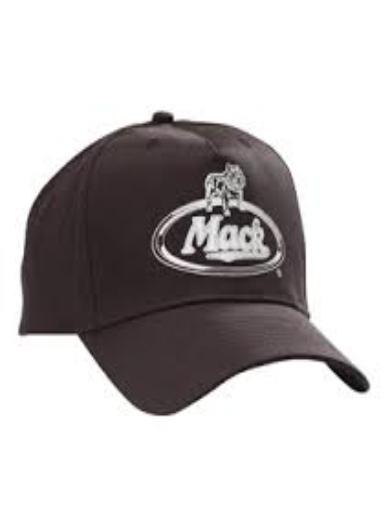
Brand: Mack & Dave's Department Store
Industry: Others